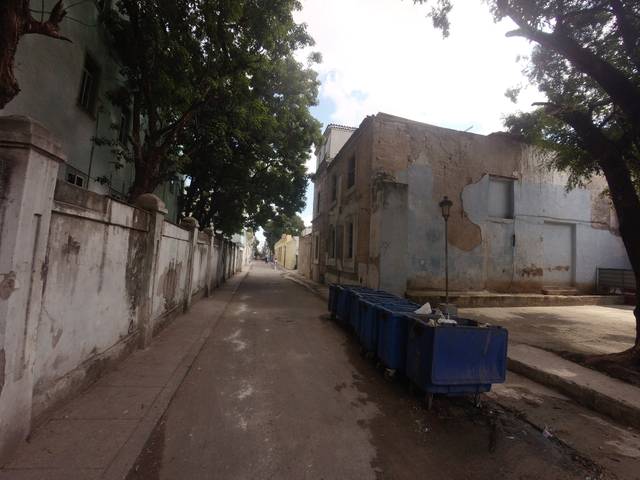
Region: Cuba
Coordinates: 23.13, -82.353